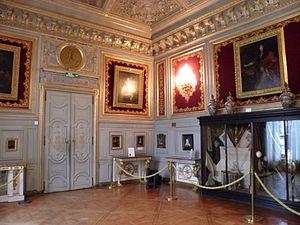
Salle des gardes, grands appartements, château de Chantilly, musée Condé, Chantilly.
Le musée Condé est un musée français localisé dans le château de Chantilly, situé à Chantilly, dans la région des Hauts-de-France, à 40 km au nord de Paris.